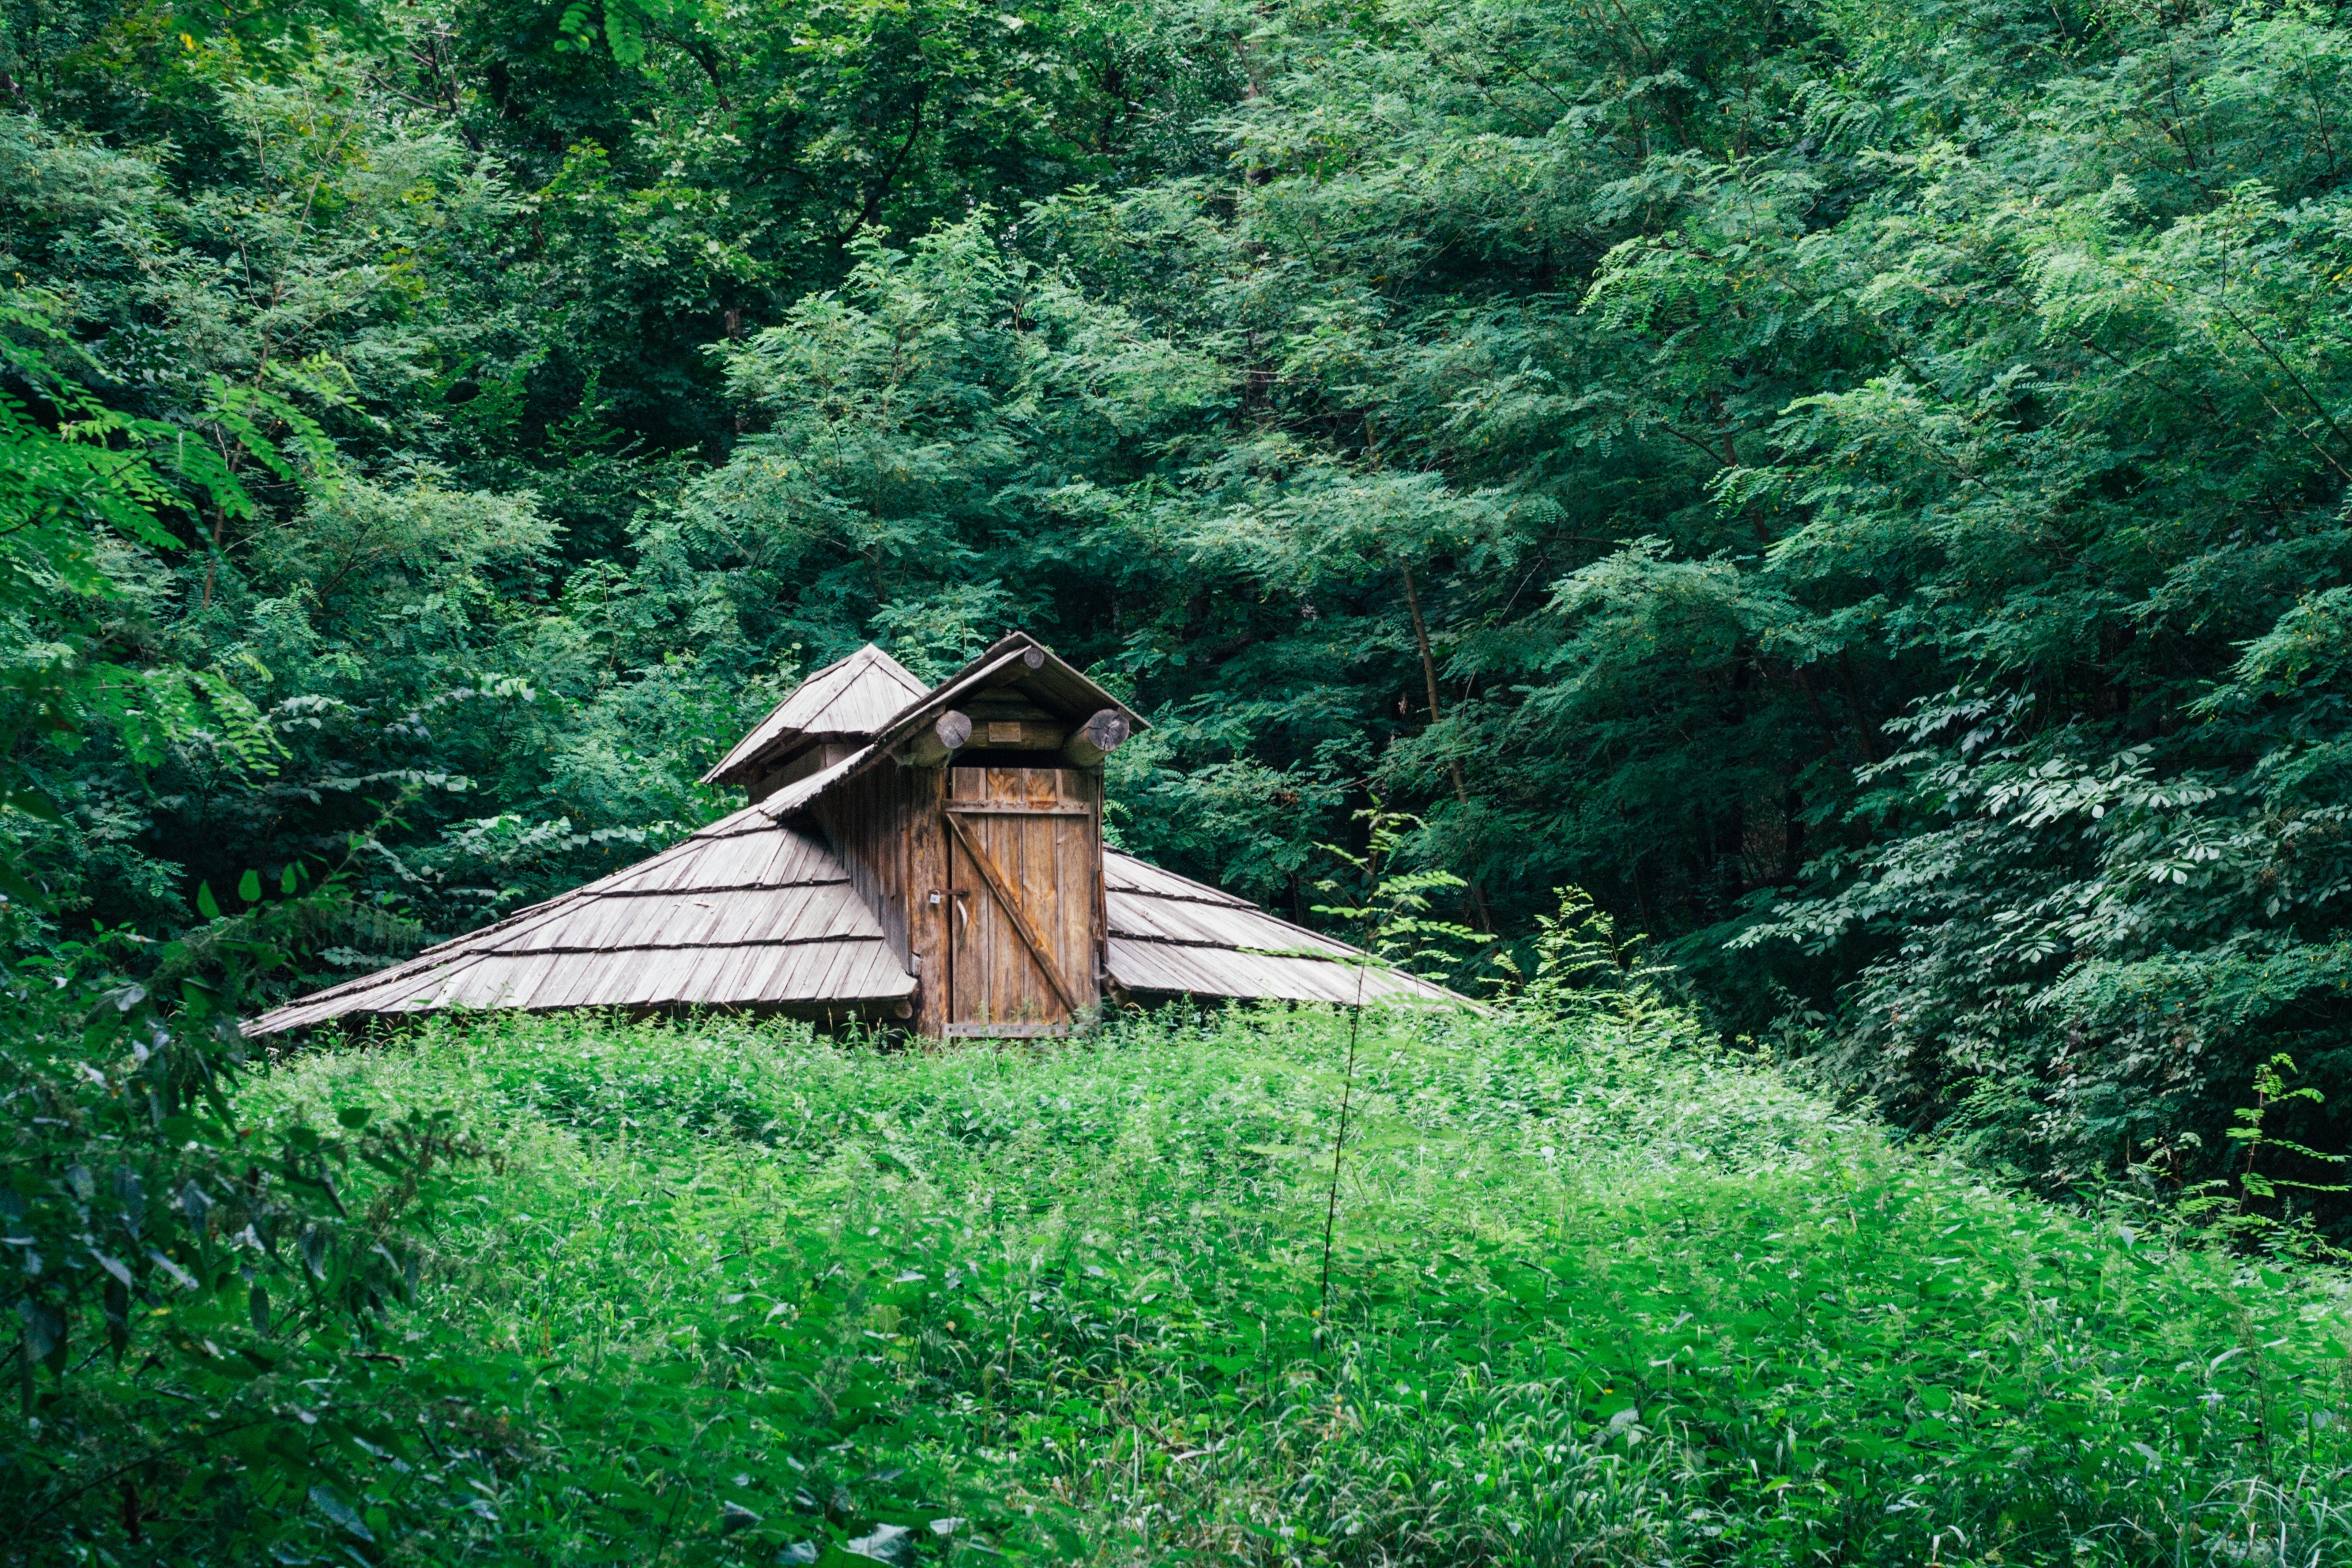
tree, nature, forest, grass, wilderness, lawn, meadow, house, leaf, old, green, jungle, cabin, cottage, garden, shrub, rainforest, blockhouse, forests, woodland, habitat, ecosystem, at home, rural area, greens, dugout, jimmy x rose, natural environment